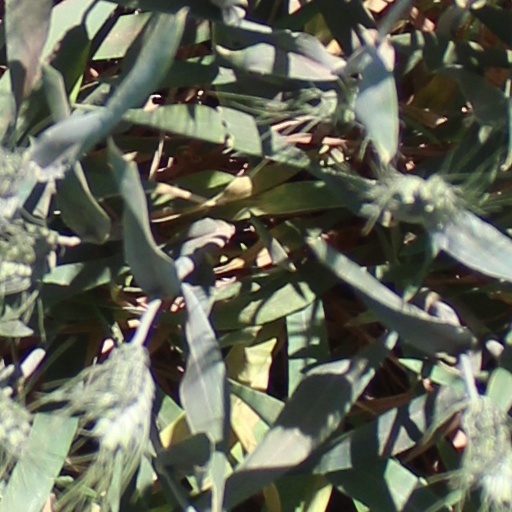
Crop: wheat